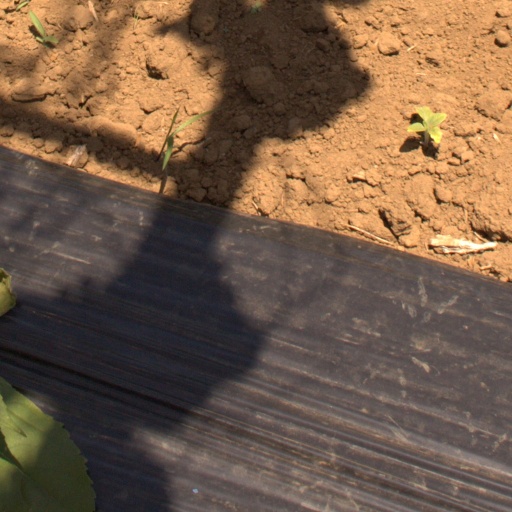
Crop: Jerusalem artichoke